Small Outline Diode

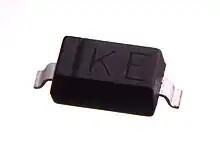
SOD-123 package

Small Outline Diode (SOD) is a designation for a group of semiconductor packages for surface mounted diodes. The standard includes multiple variants such as SOD-123, SOD-323, SOD-523 and SOD-923. SOD-123 is the largest, SOD-923 is the smallest.